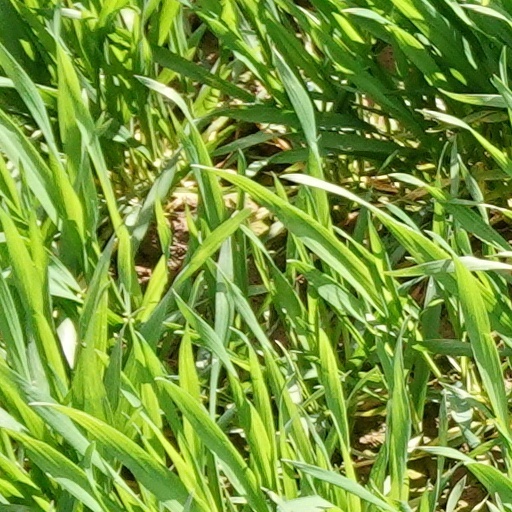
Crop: wheat